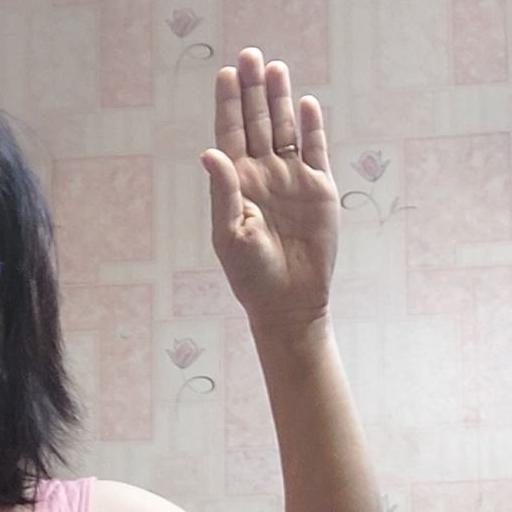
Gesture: stop